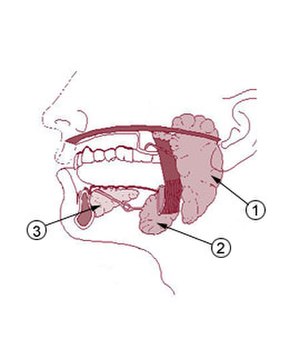
Spytkirtel
1. Ørespytkirtlen, 2. Underkæbespytkirtlen og 3. Undertungespytkirtlen.
En spytkirtel er en exokrin kirtel, der findes i mundhulen hos pattedyr. Kirtlen producerer et sekret, kaldet spyt, der fugter slimhinderne i munden, hæmmer bakterievækst, ligesom den blødgør føden og tilfører den et stivelsesnedbrydende enzym. Spytkirtlerne producerer ca. 1-2 liter spyt i døgnet.